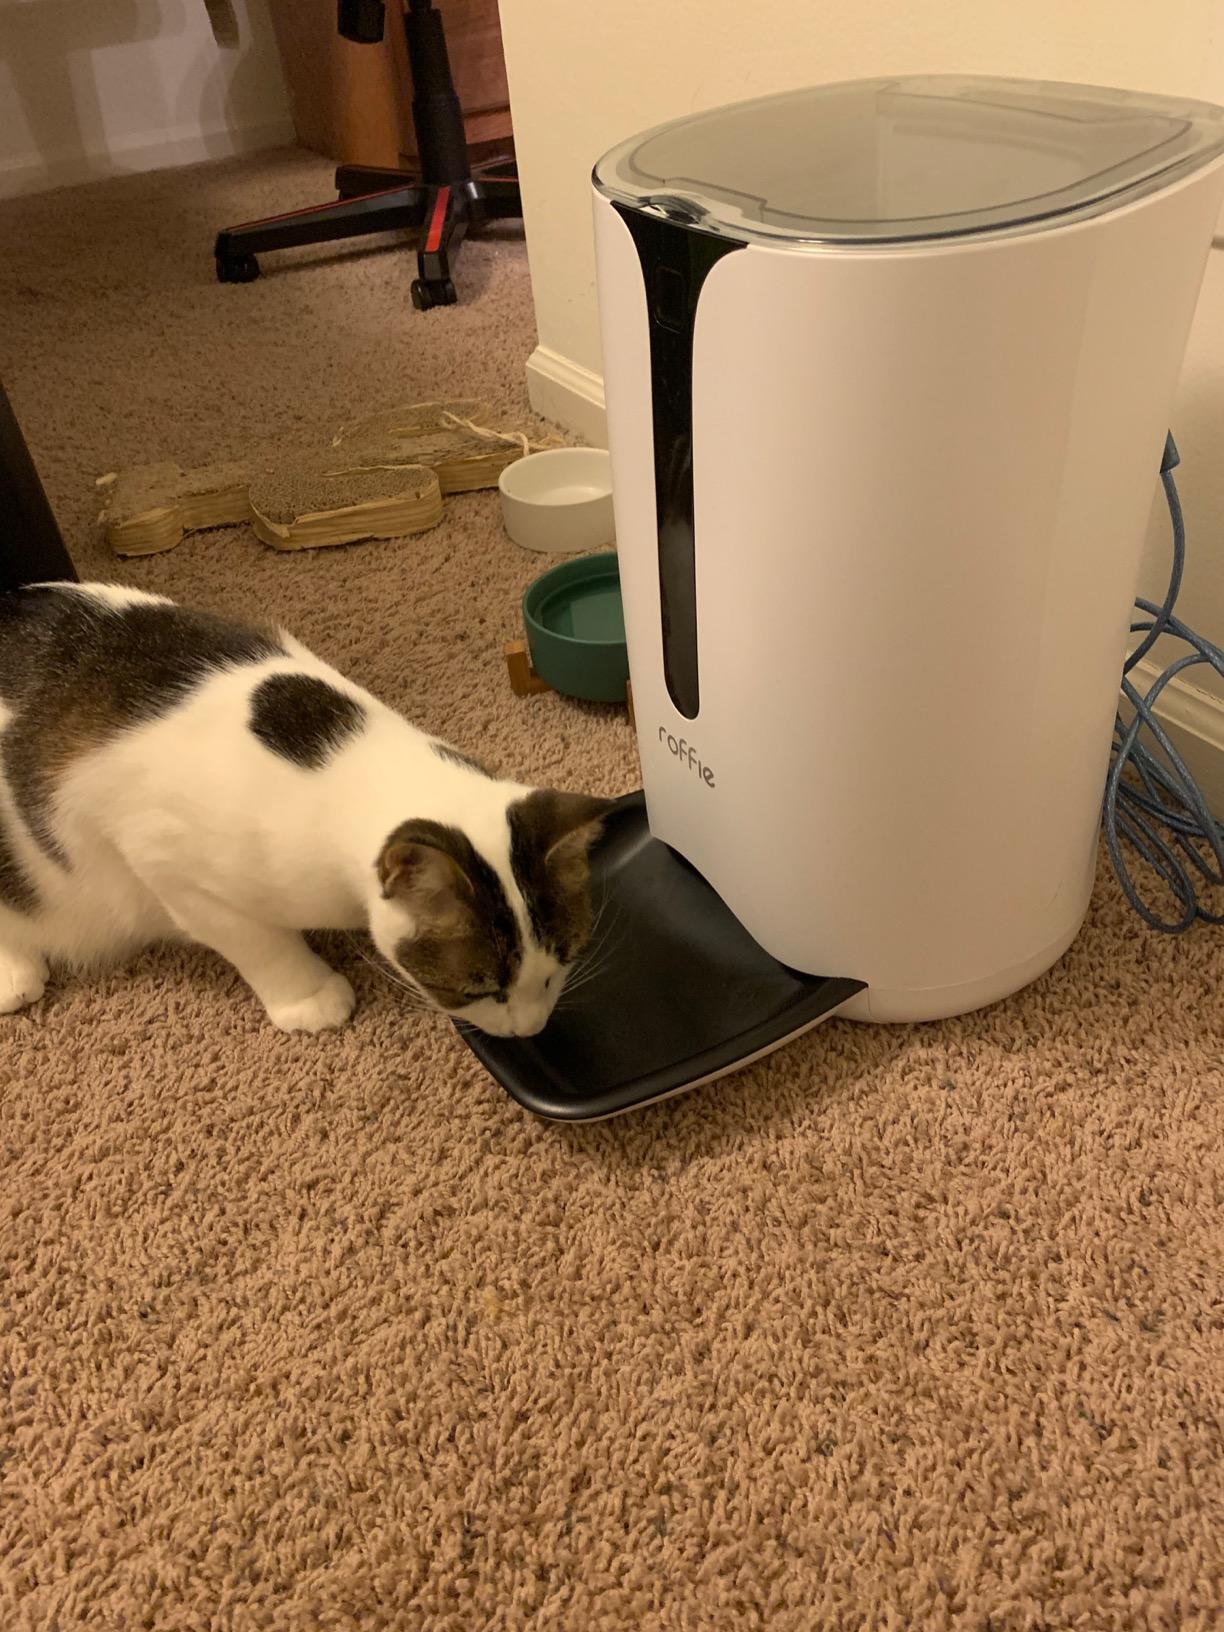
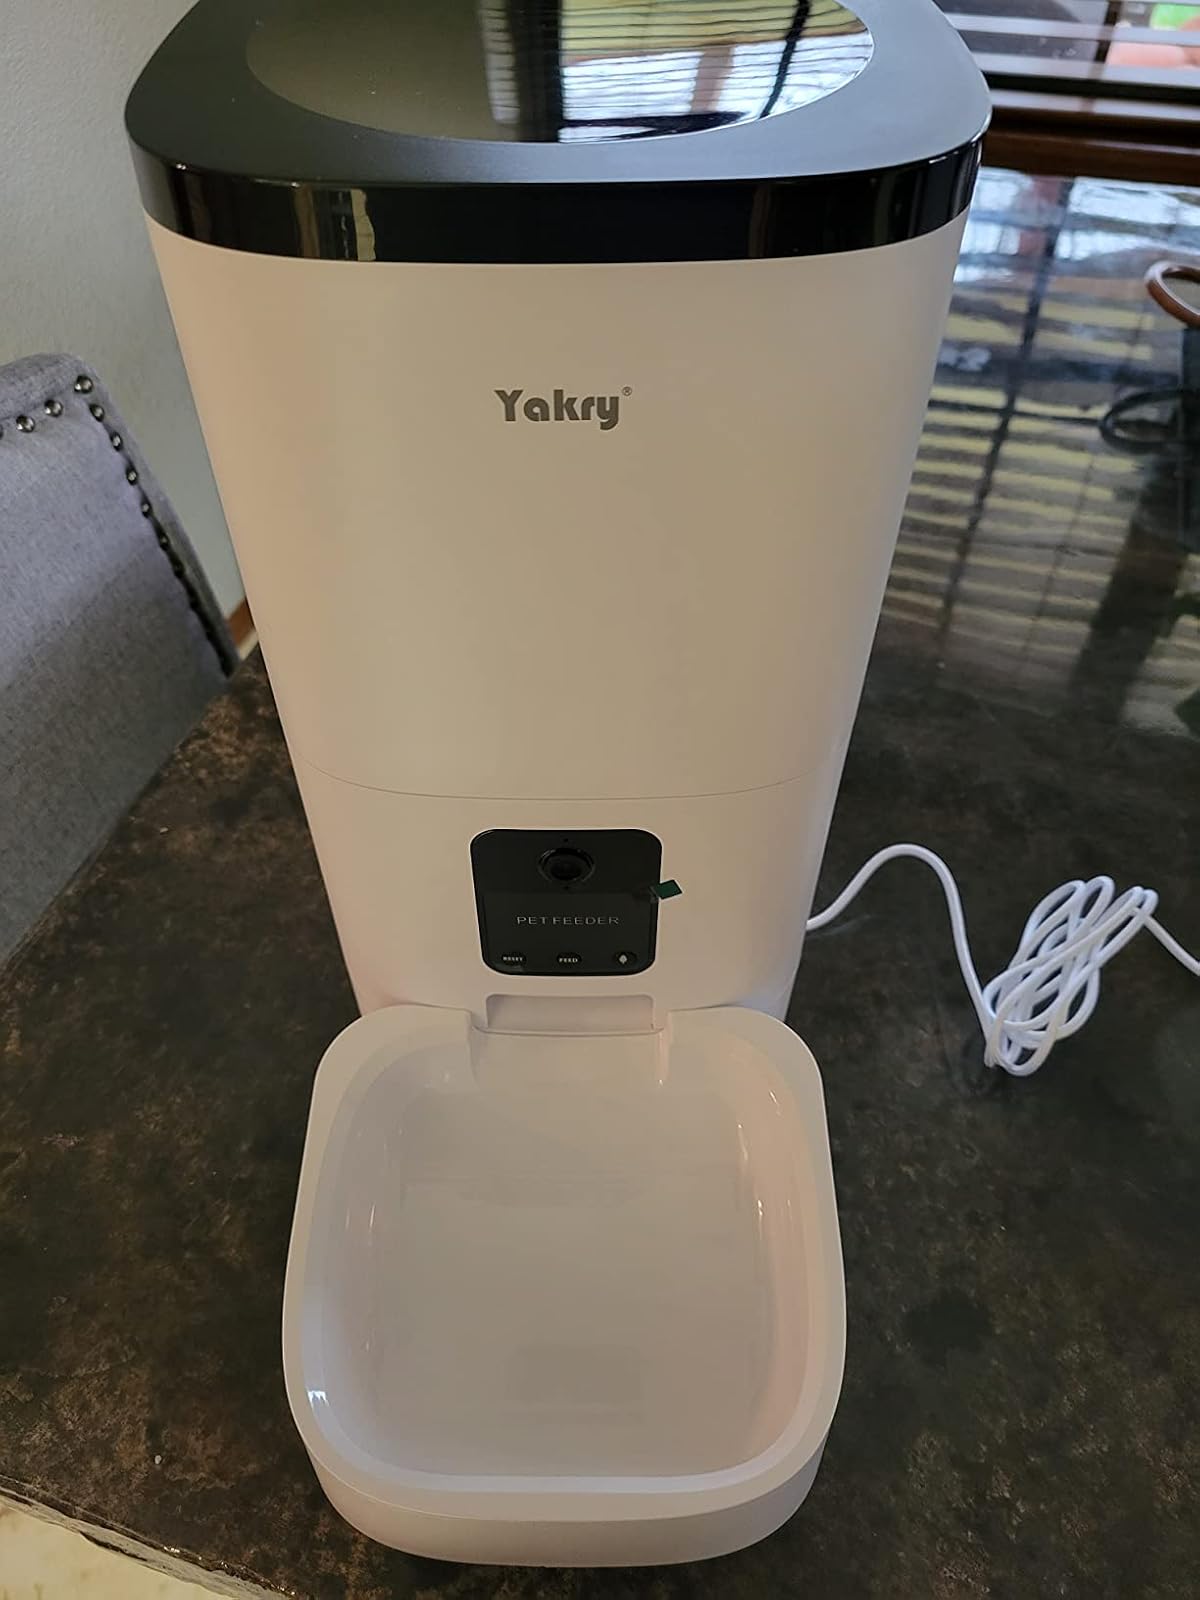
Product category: items_feeder
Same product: no